The Island (2006 film)

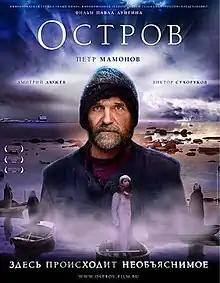
Film poster

The Island is a 2006 Russian comedy-drama film directed by Pavel Lungin and written by Dmitry Sobolev. The film stars Pyotr Mamonov as a fictional 20th-century Eastern Orthodox monk.